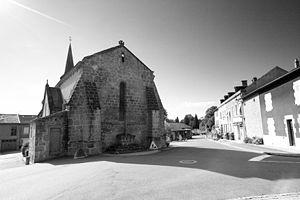
Saint-Pardoux est une ancienne commune française située dans le département de la Haute-Vienne en région Nouvelle-Aquitaine.